Casper Wells

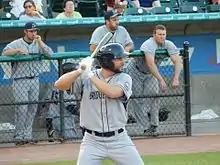
Wells playing for the Bridgeport Bluefish

On November 20, 2013, Wells signed a minor league contract with the Chicago Cubs. On May 19, 2014, Wells joined the Chicago's Triple-A affiliate, the Iowa Cubs, following extended spring training. In 26 games for Iowa, he batted .197/.290/.230 with no home runs or RBI, and eight walks. Wells was released by the Cubs organization on June 25.